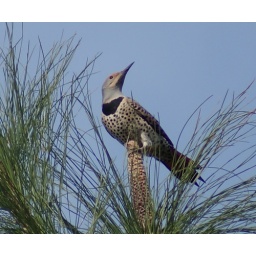
A female Northern Flicker perched up in a pine tree in our backyard